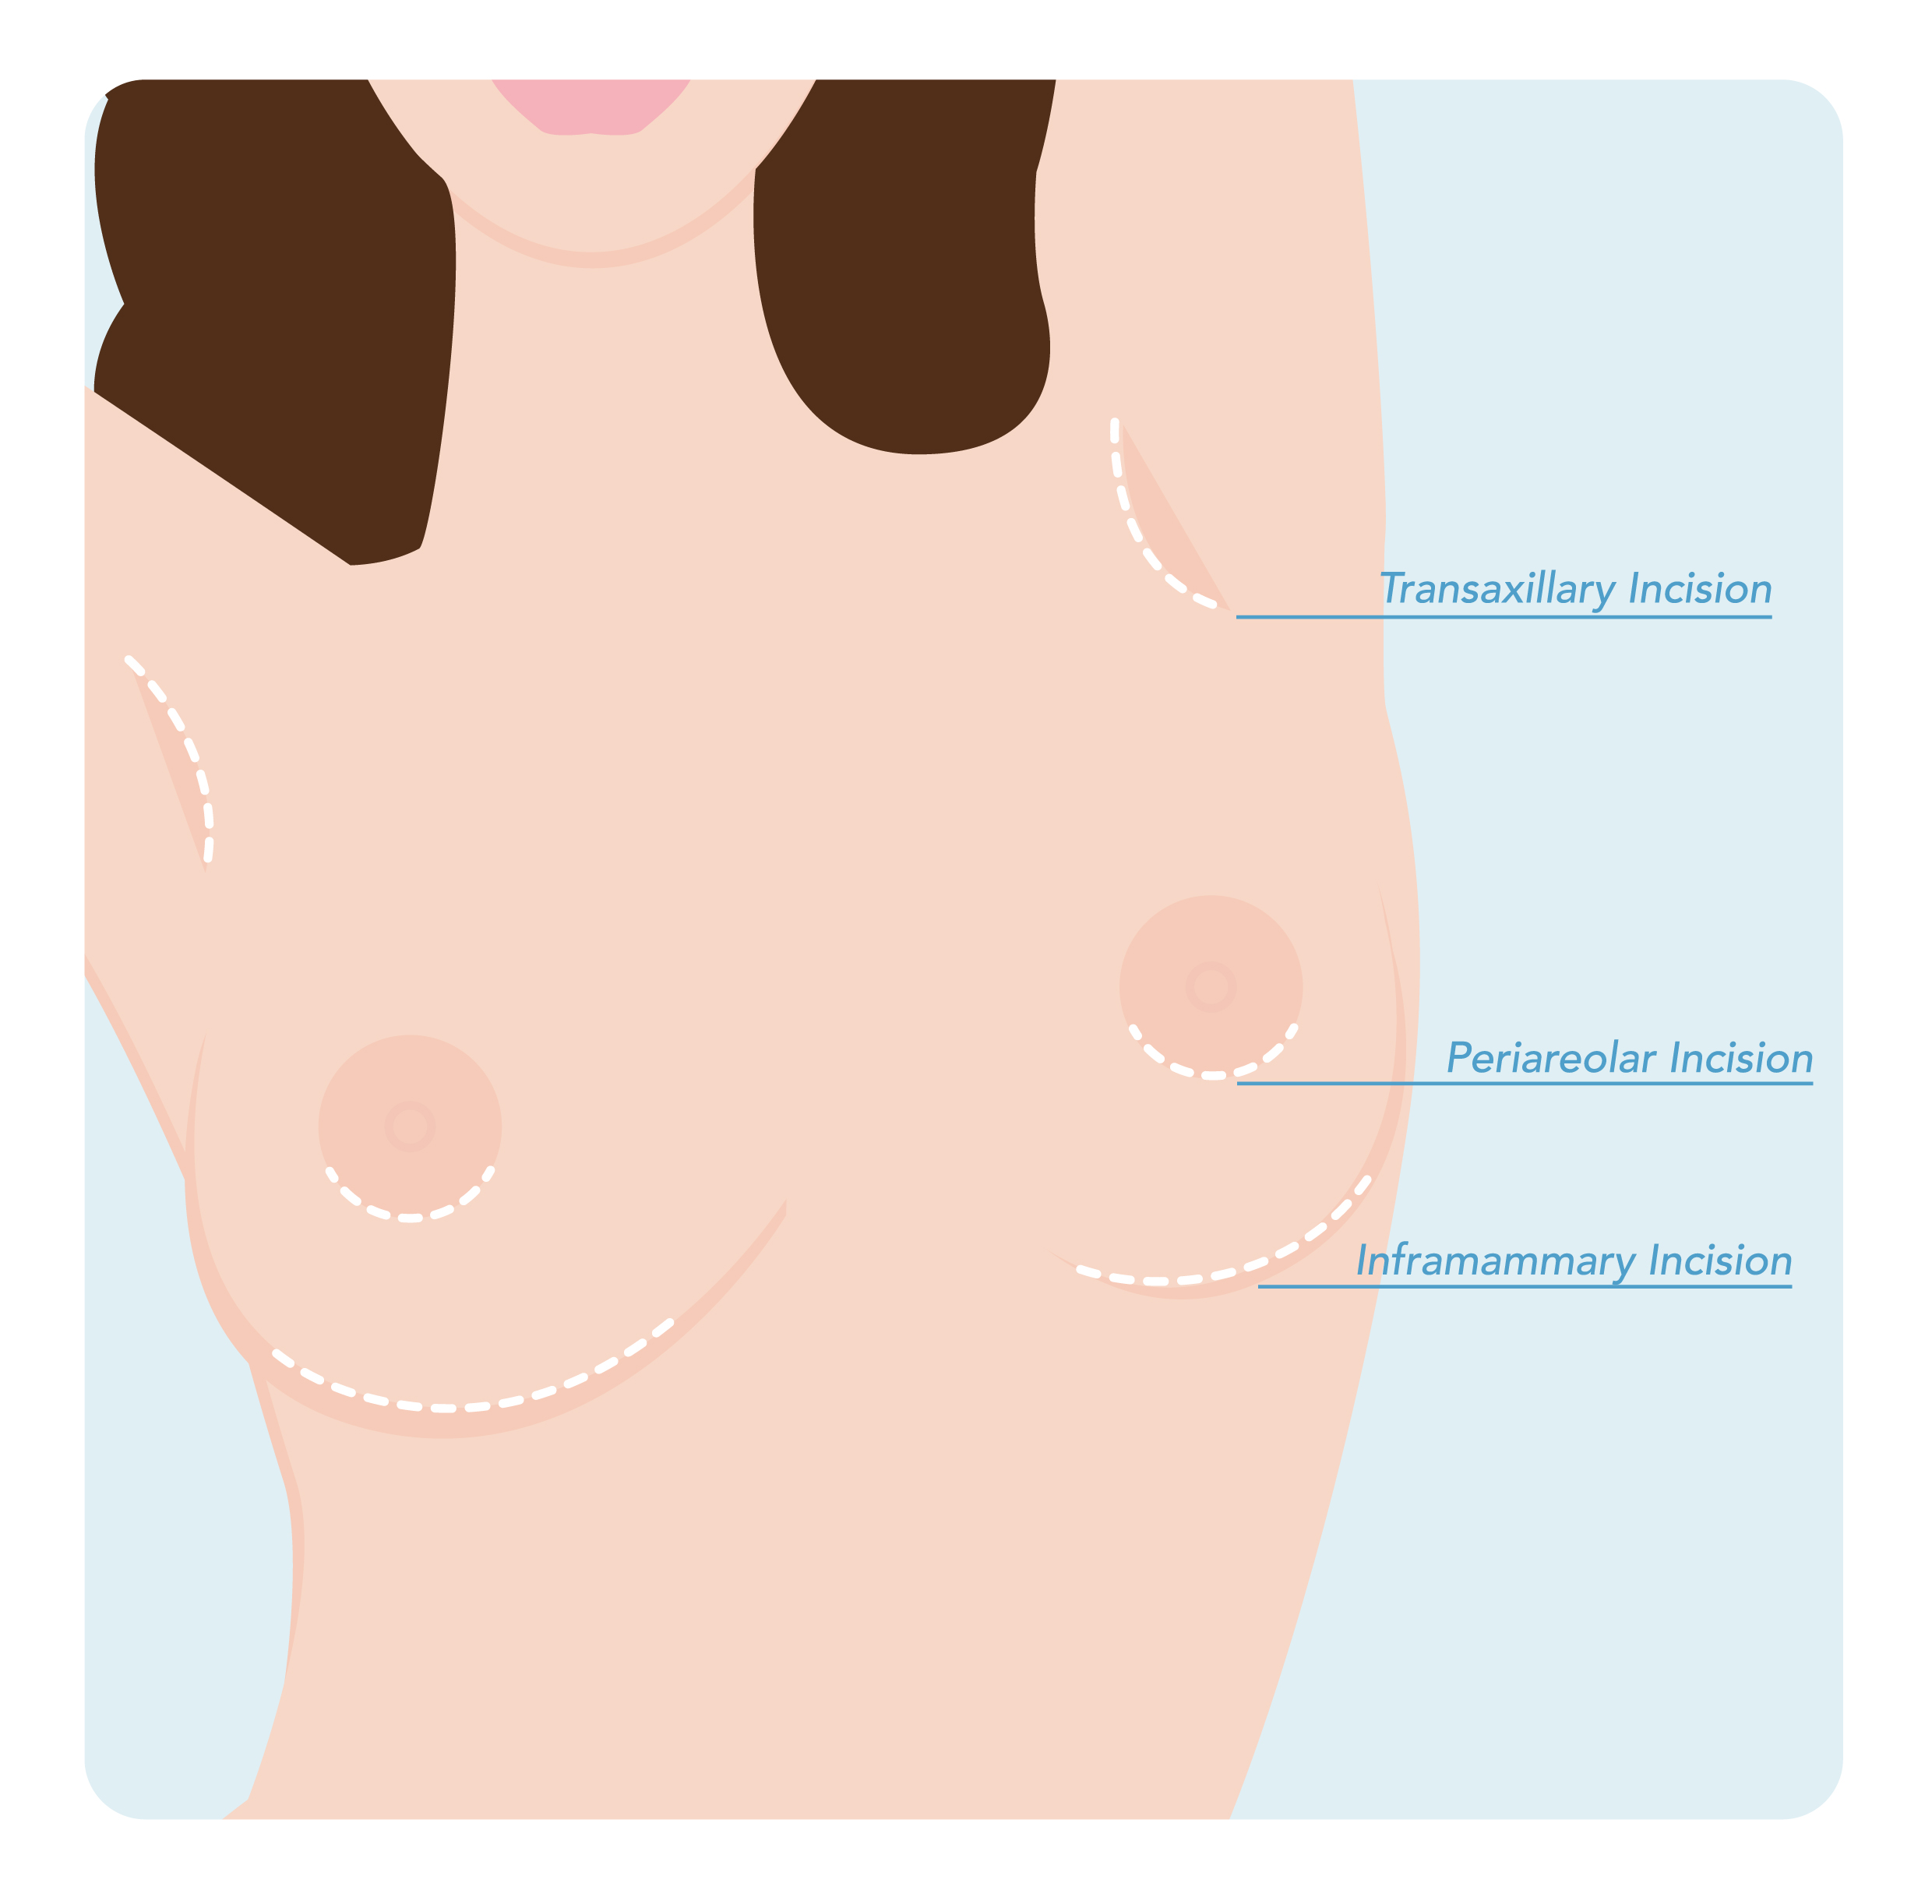
"An illustration of where on the body a surgeon would make initial incisions if performing a breast augmentation."
Specialty: healthcare workforce
Anatomy: breast
Image credit: Edward Roberts (edward.beardsell)/www.clinicccompare.co.uk